List of songs recorded by Shakira

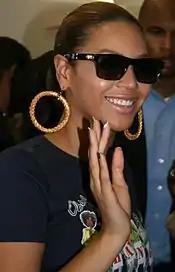
Beyoncé ("pictured") and Shakira recorded their respective parts in separate studios in 2007, they just met to record the music video.

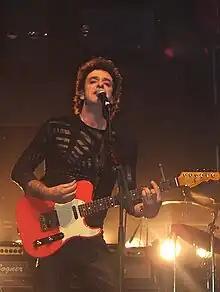
Gustavo Cerati ("pictured") is one of the collaborators and writer on songs like "Devoción", "Día Especial" "No" and "Tu Boca".

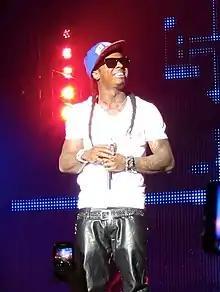
Lil Wayne ("pictured") is the guest artist and writer of "Give It Up To Me".

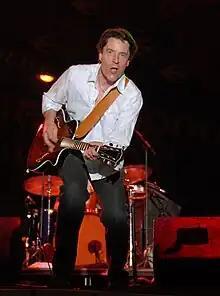
Francis Cabrel ("pictured") is the writer of her song "Je l'aime à mourir", in 2011 Shakira covered the song a release as single from her live album Shakira: Live from Paris.

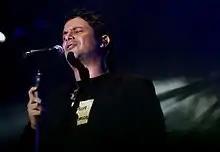
Alejandro Sanz is the featured artist in "La Tortura" released in 2005, after Shakira and Sanz recorded "Te Lo Agradezco, Pero No" launched in 2007.

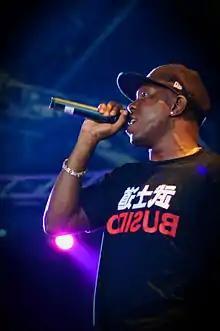
"Loca" contains versions in English and Spanish, the English version includes the collaboration of Dizzee Rascal, while the Spanish version contains the collaboration of El Cata.

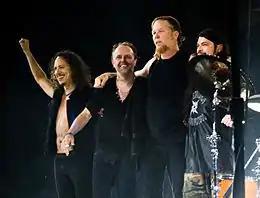
Metallica are the songwriters of "Nothing Else Matters", during The Sun Comes Out World Tour Shakira mixed the song with her song "Despedida" and later release during the 2011 live album Live from Paris.

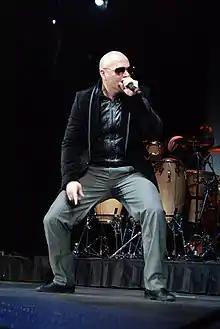
"Rabiosa" contains versions in English and Spanish, the English version includes the collaboration of Pitbull, while the Spanish version contains the collaboration of El Cata.

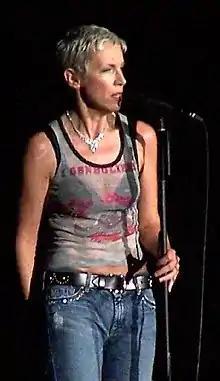
"Sing" by Annie Lennox is a collaboration between Lennox and twenty-three prominent female acts and artists, The line-up consists of Madonna, Anastacia, Isobel Campbell, Dido, Céline Dion, Melissa Etheridge, Fergie, Beth Gibbons, Faith Hill, Angélique Kidjo, Beverley Knight, Gladys Knight, k.d. lang, Sarah McLachlan, Beth Orton, P!nk, Bonnie Raitt, Shakira, Shingai Shoniwa, Joss Stone, Sugababes, KT Tunstall, and Martha Wainwright.

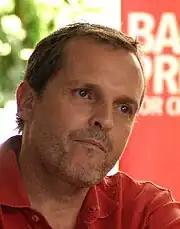
Miguel Bosé re-recorded his song "Si Tú No Vuelves" with Shakira in 2007 to launch the same year on his album Papito.

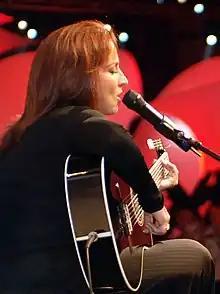
Gloria Estefan is one of the writers of "Whenever, Wherever" and the English version of "Ojos Asi".

Shakira Usher the Voice